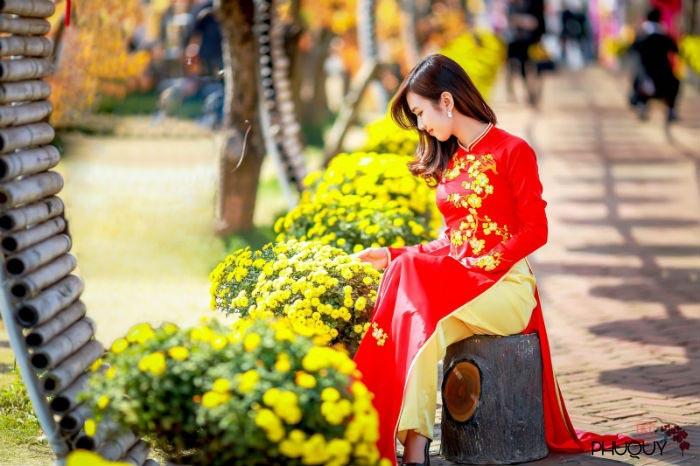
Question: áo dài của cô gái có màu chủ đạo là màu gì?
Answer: màu đỏ